Answer in natural language. Consider the 3D positions of the objects in the scene and not just the 2D positions in the image. Is the centerpoint of  black colour chair  shape square at a higher height than Statue? Choose between the following options: yes or no
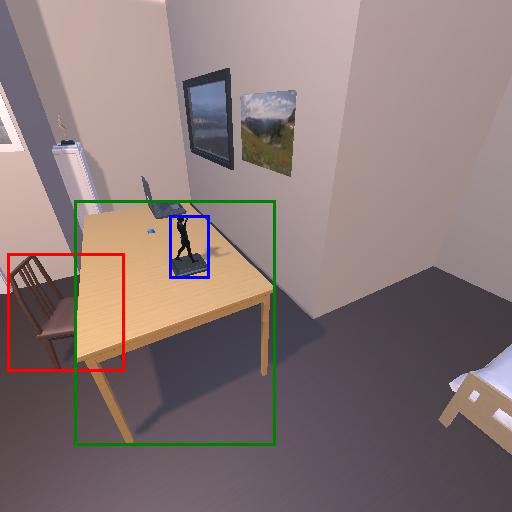
<answer>no</answer>